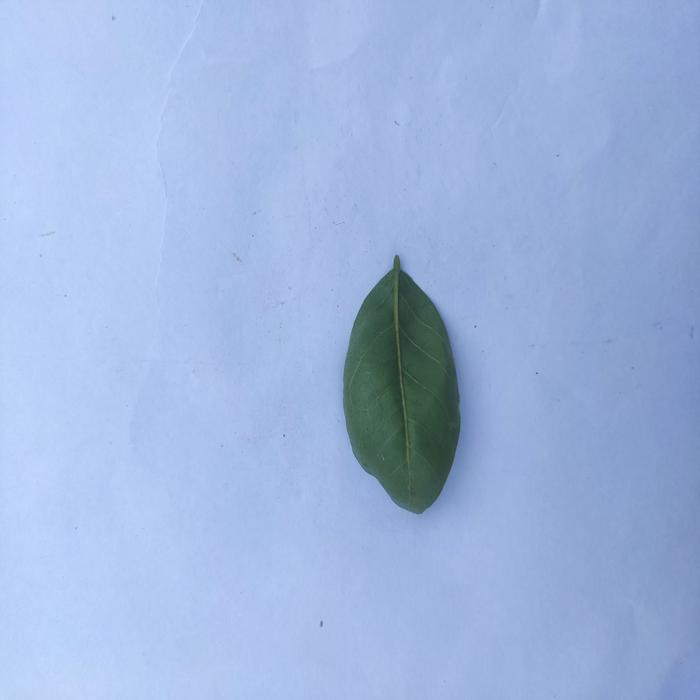
Crop: Aegle Marmelos
Leaf condition: Leaf_Curl